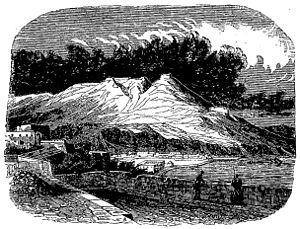
Oran et « la Joyeuse », est la deuxième plus grande ville d’Algérie et une des plus importantes villes du Maghreb. C'est une ville portuaire de la mer Méditerranée, située dans le nord-ouest de l'Algérie, à 432 km de la capitale Alger, et le chef-lieu de la wilaya du même nom, en bordure du golfe d'Oran.